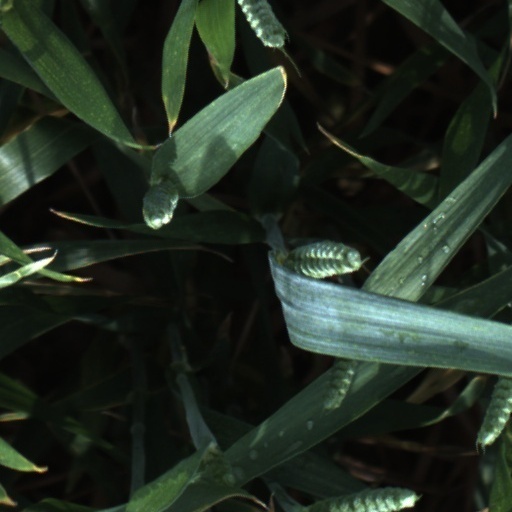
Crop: wheat